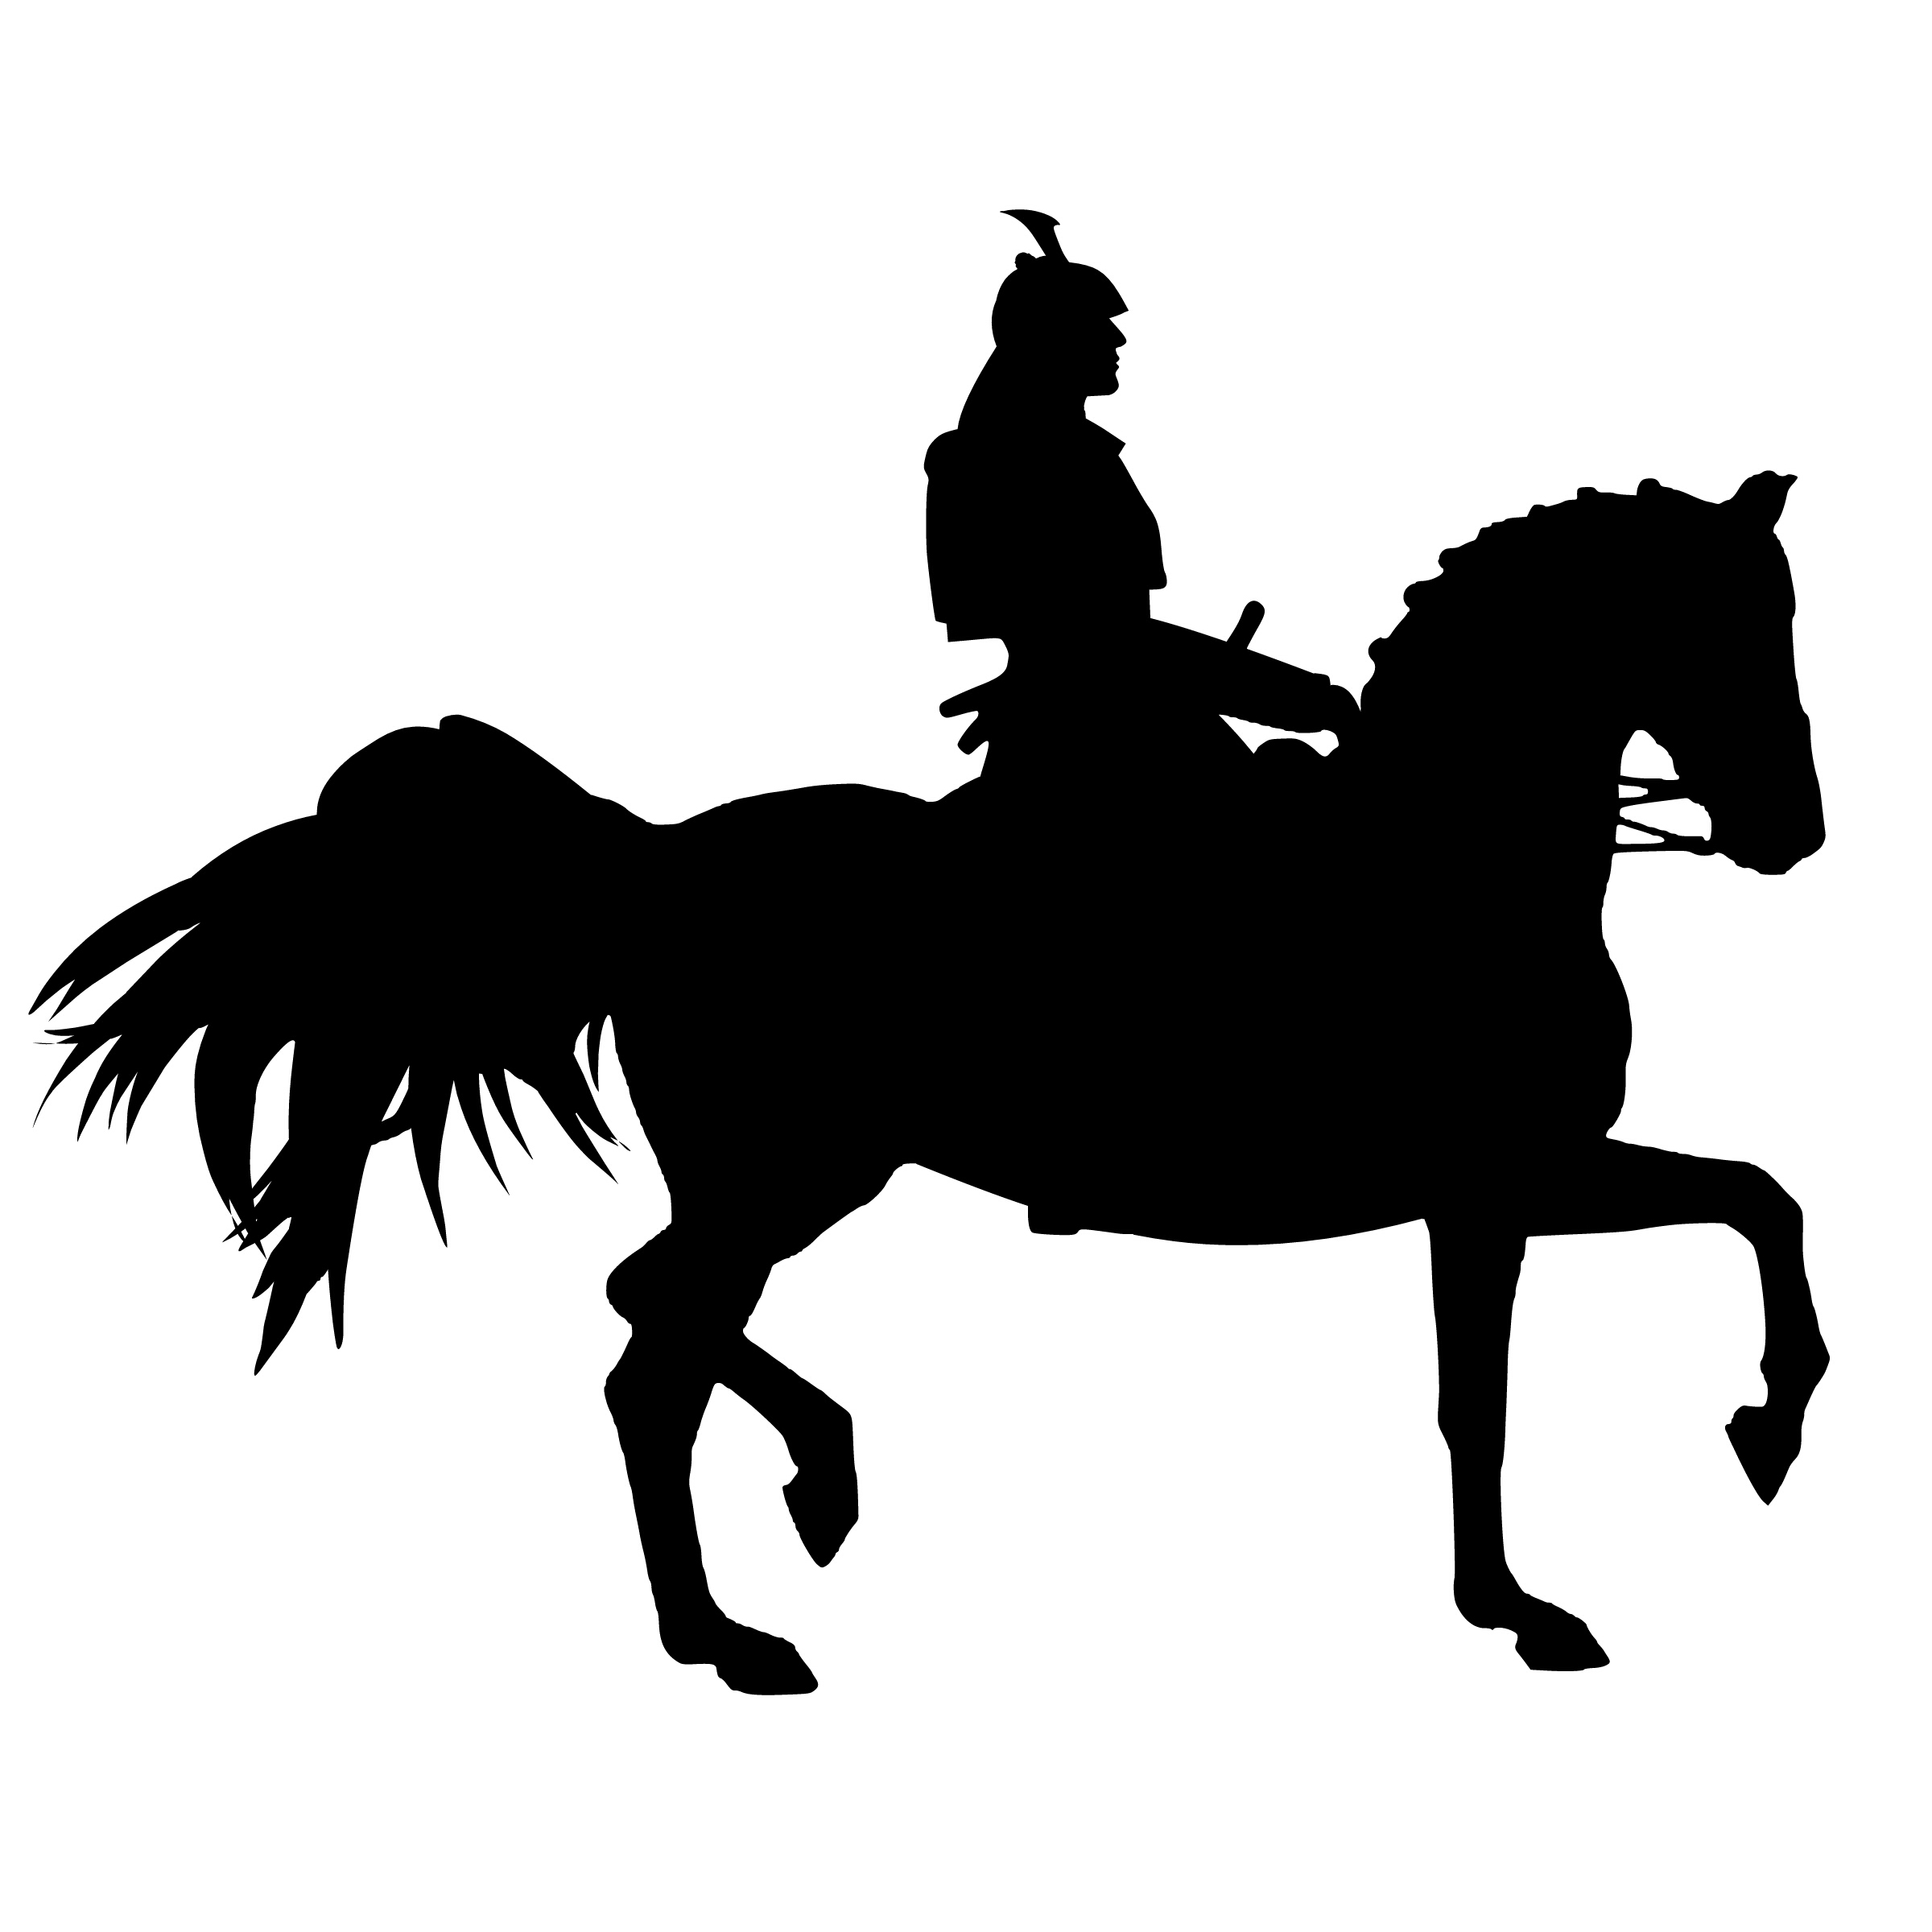
samurai, warrior, japanese, horse, fighter, rider, horseback, riding, japan, japan culture, power, soldier, brave, strong, war, sword, silhouette, male, people, weapon, shape, martial, military, english riding, black and white, rein, mustang horse, horse tack, horse like mammal, mane, bridle, stallion, equestrianism, pack animal, pony, monochrome photography, equestrian sport, horse supplies, equestrian, jockey, livestock, tree, horse harness, horse trainer, colt, fictional character, monochrome, western pleasure